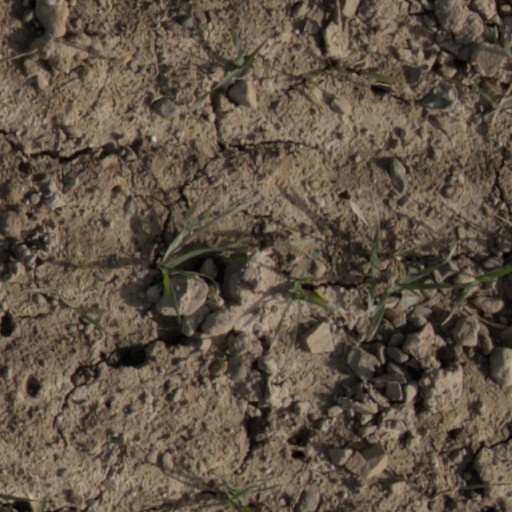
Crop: wheat